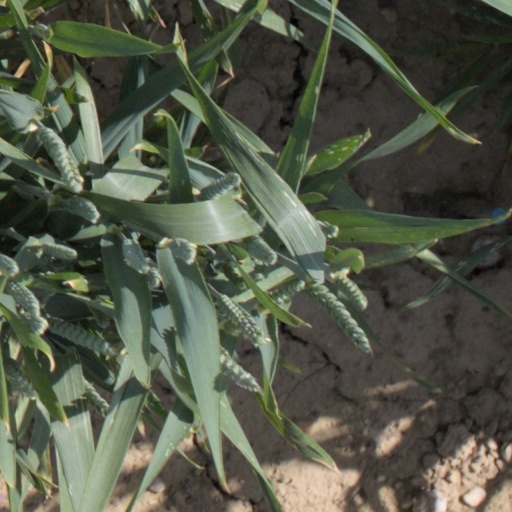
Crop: wheat